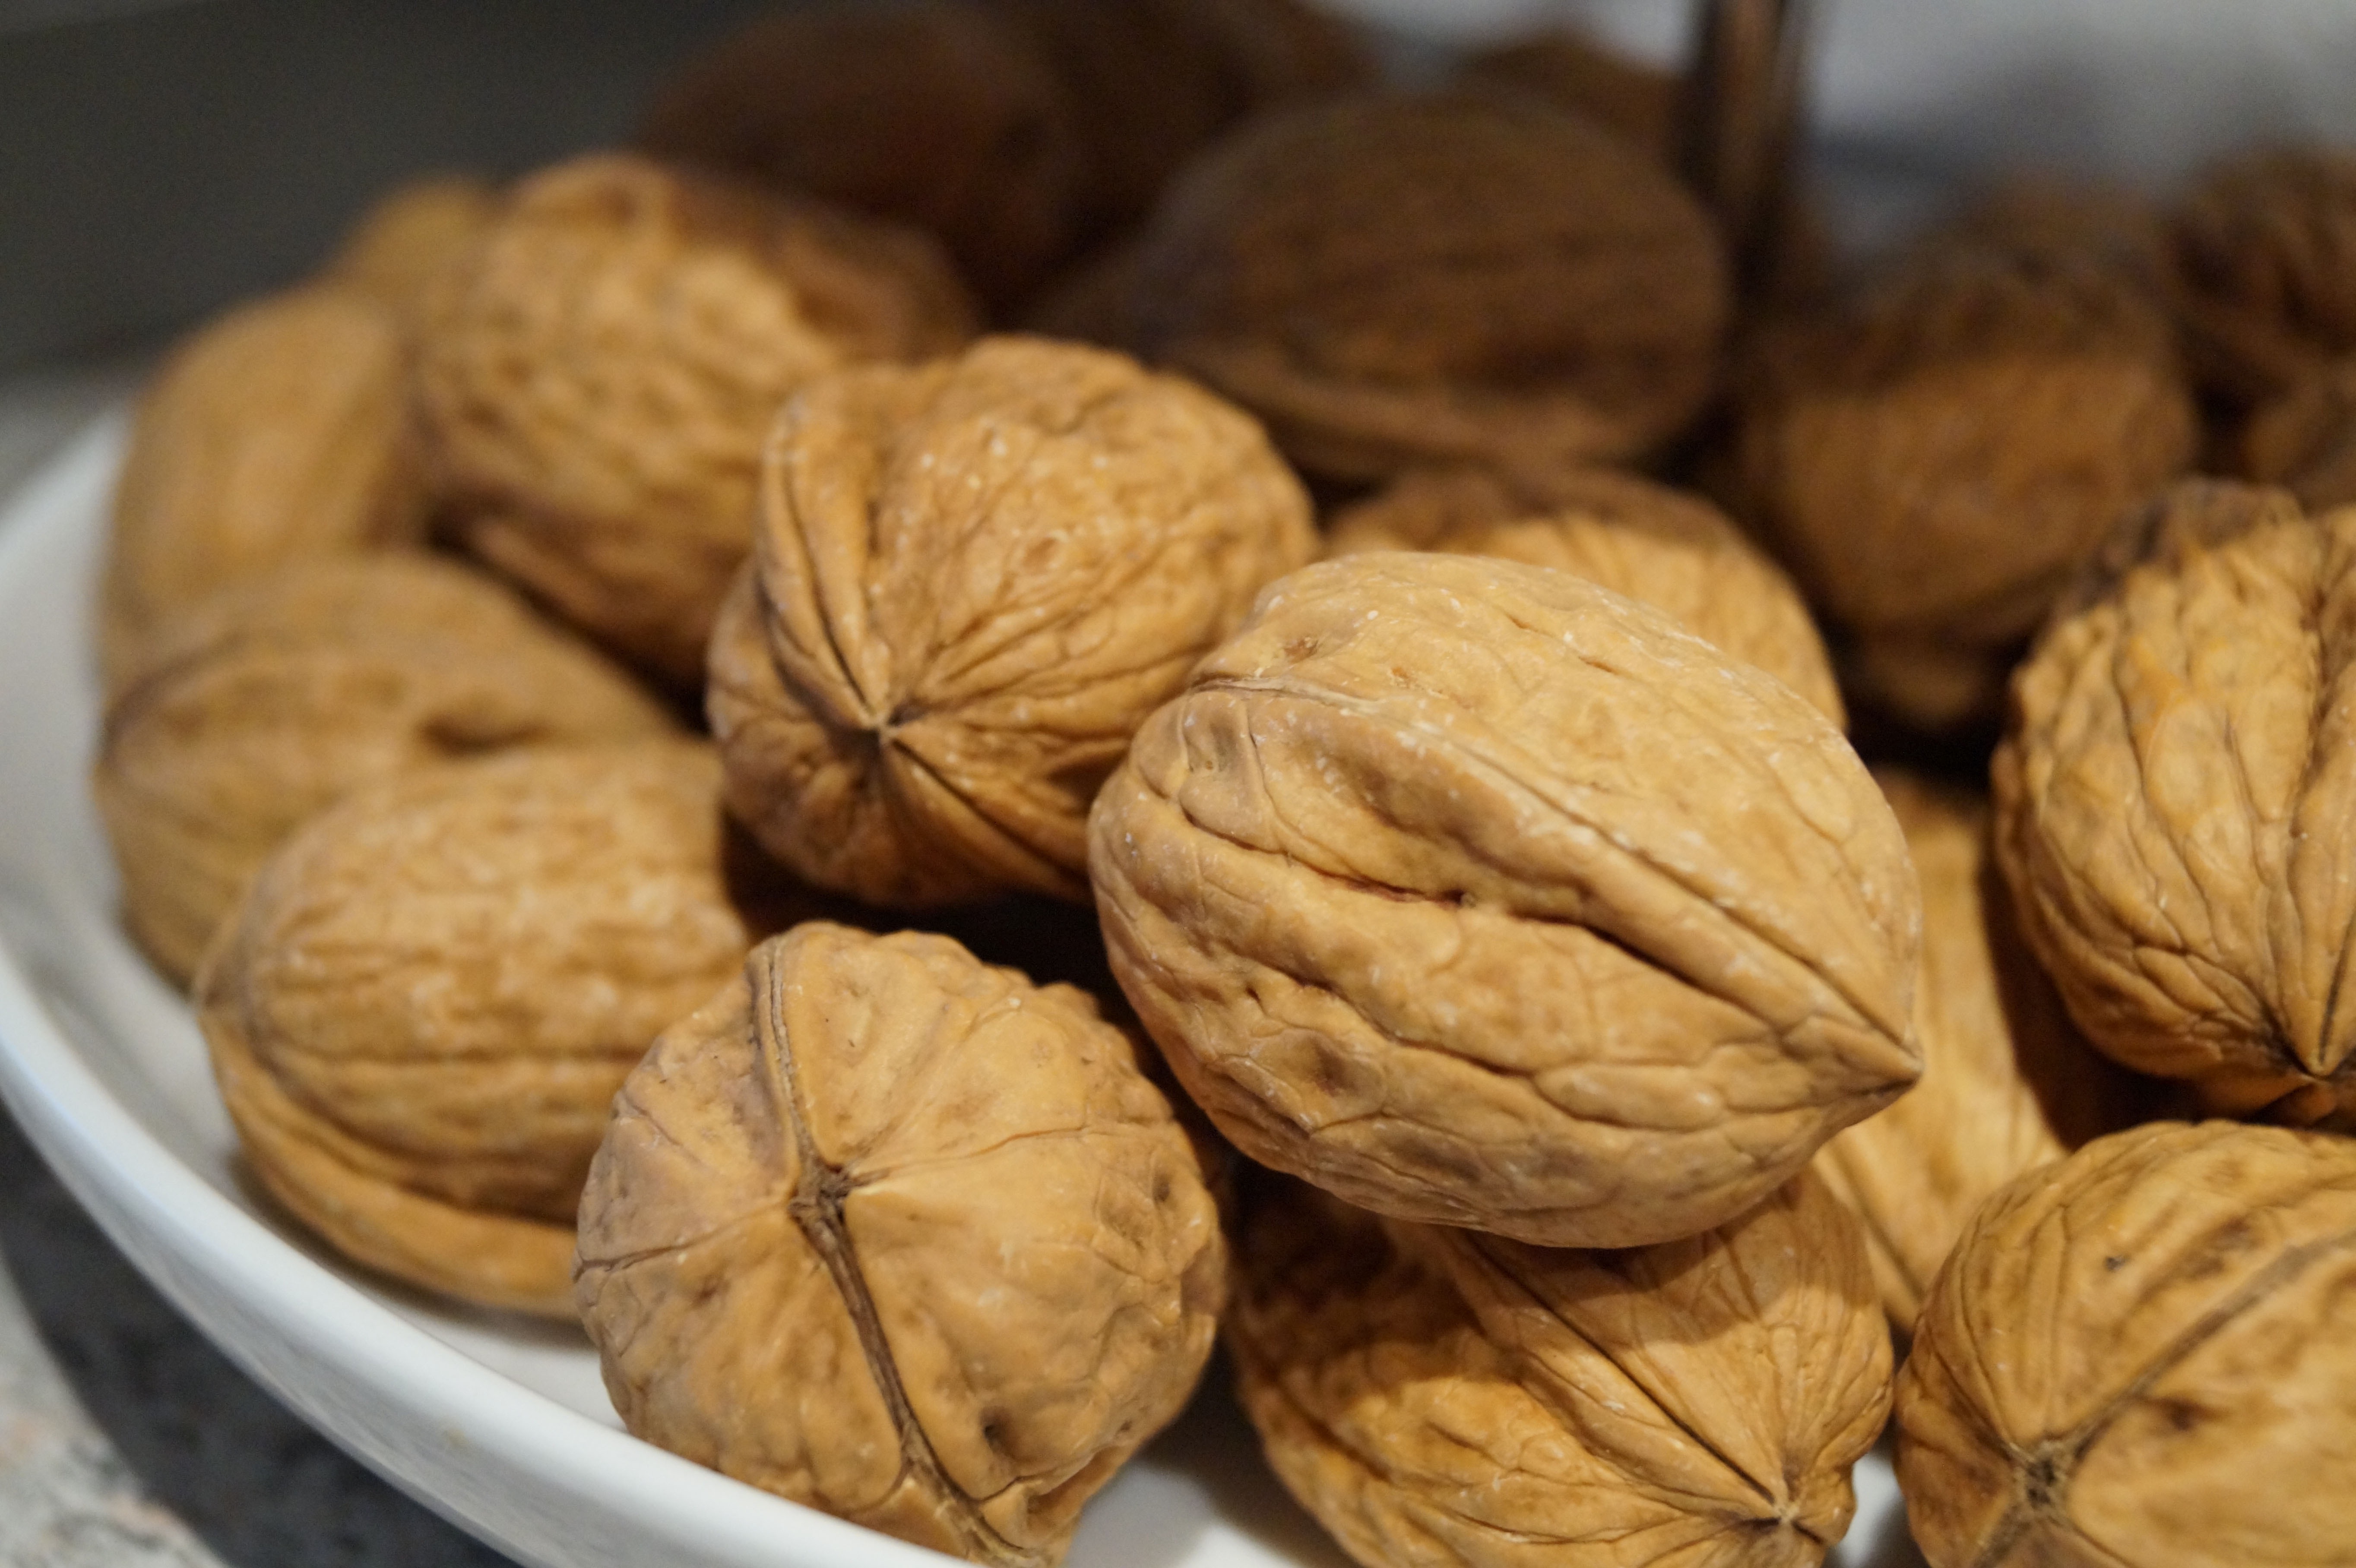
plant, food, produce, nut, christmas, walnut, advent, walnuts, flowering plant, land plant, nuts seeds, tree nuts